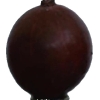
Label: gooseberry